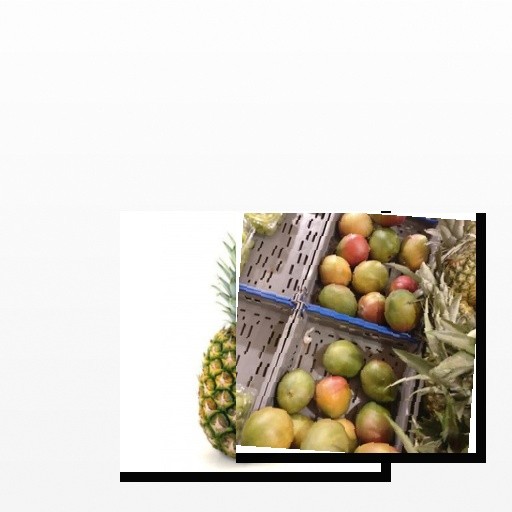
Food items: pineapple, mango